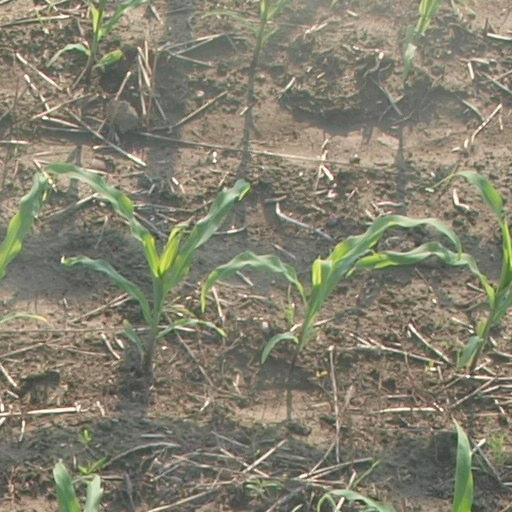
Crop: maize; corn